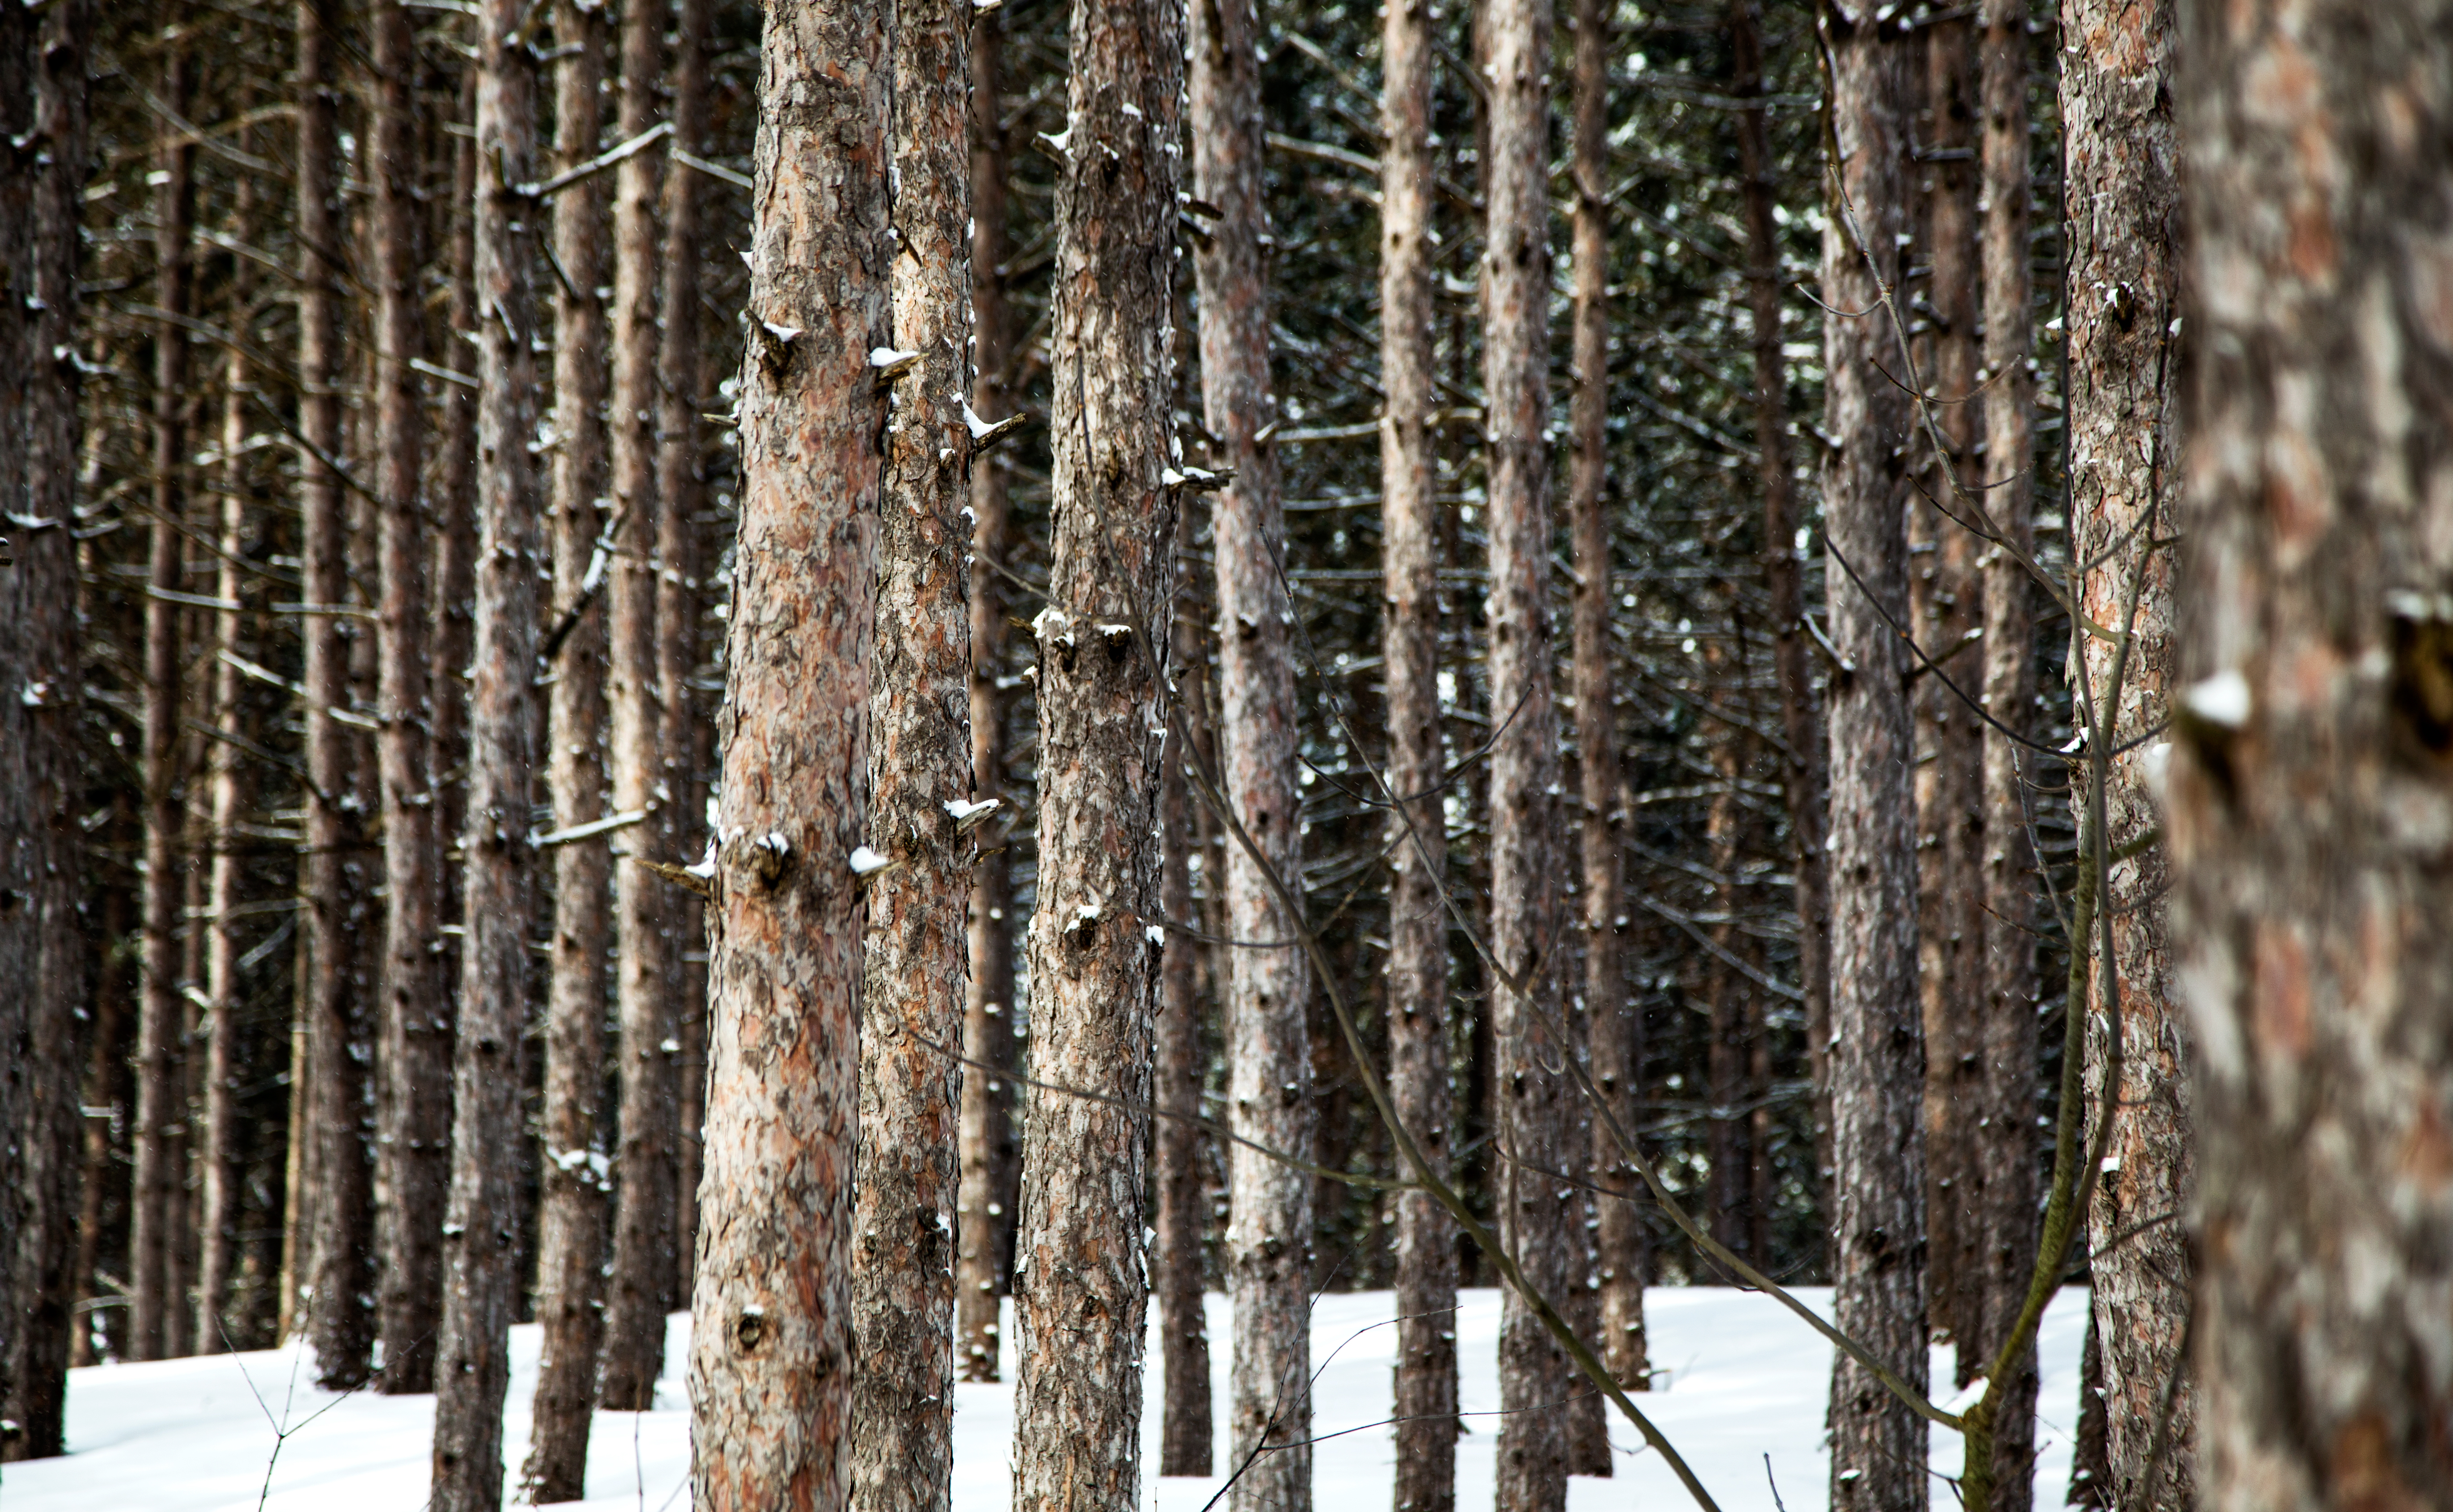
tree, forest, branch, snow, winter, plant, wood, trunk, birch, season, twig, spruce, grove, woodland, habitat, flowering plant, natural environment, plant stem, woody plant, land plant